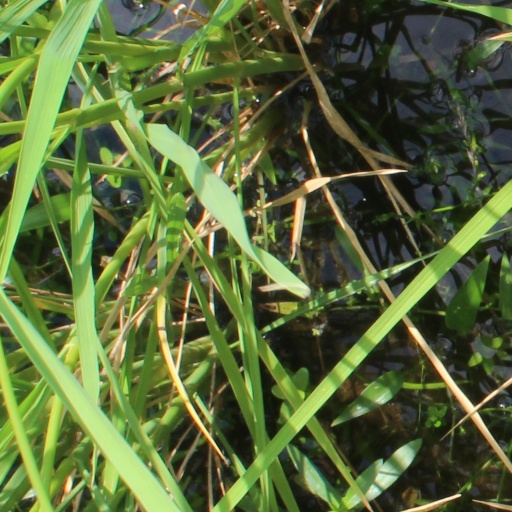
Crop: rice